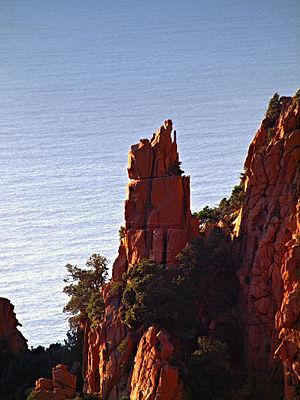
Piana, Ouest Corse (Corse) - Le ""père"" (the Father) des Calanche de Piana"
Les calanques de Piana sont situées sur la côte ouest, à Piana, à mi-chemin entre Ajaccio et Calvi, sur la route du bord de mer corse.
Piana est une commune française située dans la circonscription départementale de la Corse-du-Sud et le territoire de la collectivité de Corse. Elle appartient à l'ancienne piève de Sevinfuori dont elle était le chef-lieu, dans les Deux-Sevi.